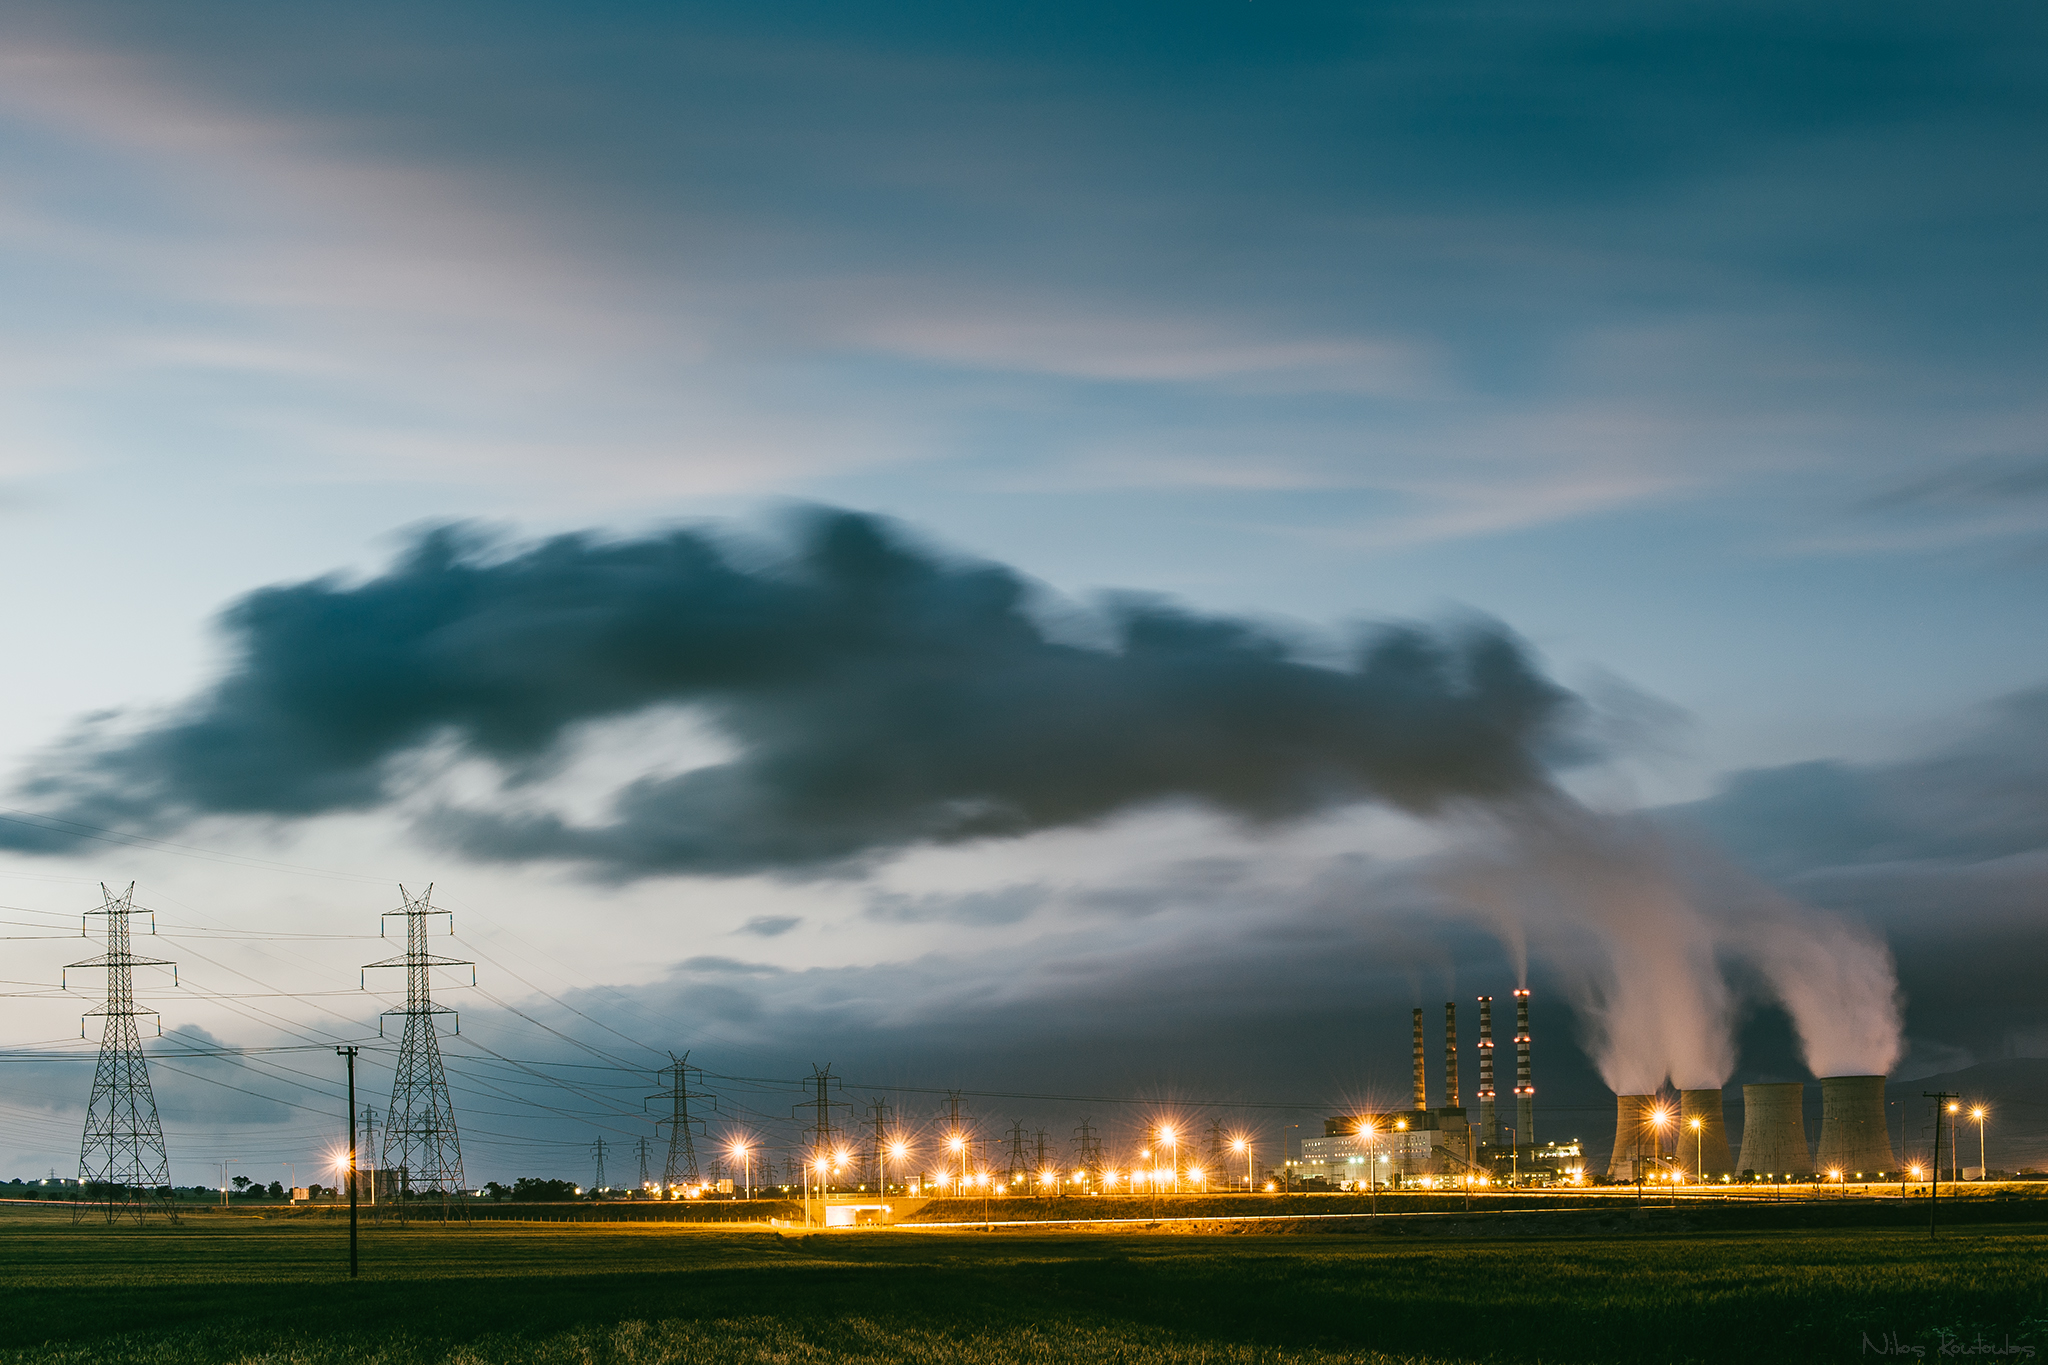
horizon, cloud, sky, sunset, skyline, sunlight, morning, dawn, city, cityscape, dusk, evening, reflection, long, lights, clouds, exposure, cool image, timeless, macedonian, makedonia, macedoniagreece, dei, kozani, meteorological phenomenon, atmospheric phenomenon, human settlement, atmosphere of earth